Nikolai Vatutin

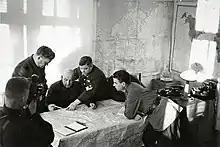
Vatutin (2nd from right) with other officers of the Northwestern Front, February 1942

The Northwestern Front was defending Leningrad from the approaches by the German Army Group North, spearheaded by the armored corps led by Erich von Manstein. Vatutin took command of the Soviet forces near Novgorod, rallied them for offense, and attempted to encircle a large German force. He surprised Manstein, put him on the defensive, and forced the entire German Army Group North to regroup its troops to halt the Soviet offensive. The Wehrmacht lost the precious summer season needed for an effective attack on Leningrad, and the Red Army got additional time to strengthen the fortifications of the city. The Germans thus failed in their best shot to capture Leningrad, one of the key German strategic failures during the early phase of war. Vatutin's immediate operational results were far less impressive. He overestimated the capacities of his troops and created overly ambitious objectives, and his coordination of his forces and control over the unfolding of the battle were poor. Additionally, he did not take into account the difficult terrain, which benefited the German defenses and slowed his attack. Vatutin's casualty figures were staggering and in one army reached nearly 60%. The ineptitude of his subordinate commanders exacerbated Vatutin's own shortcomings. One striking exception to that pattern of deficiency was the brilliance of Ivan Chernyakhovsky, an obscure young colonel in command of the 28th Tank Division. Both men had much in common, most prominently their penchant for unorthodox approaches to military art, and soon became close friends.